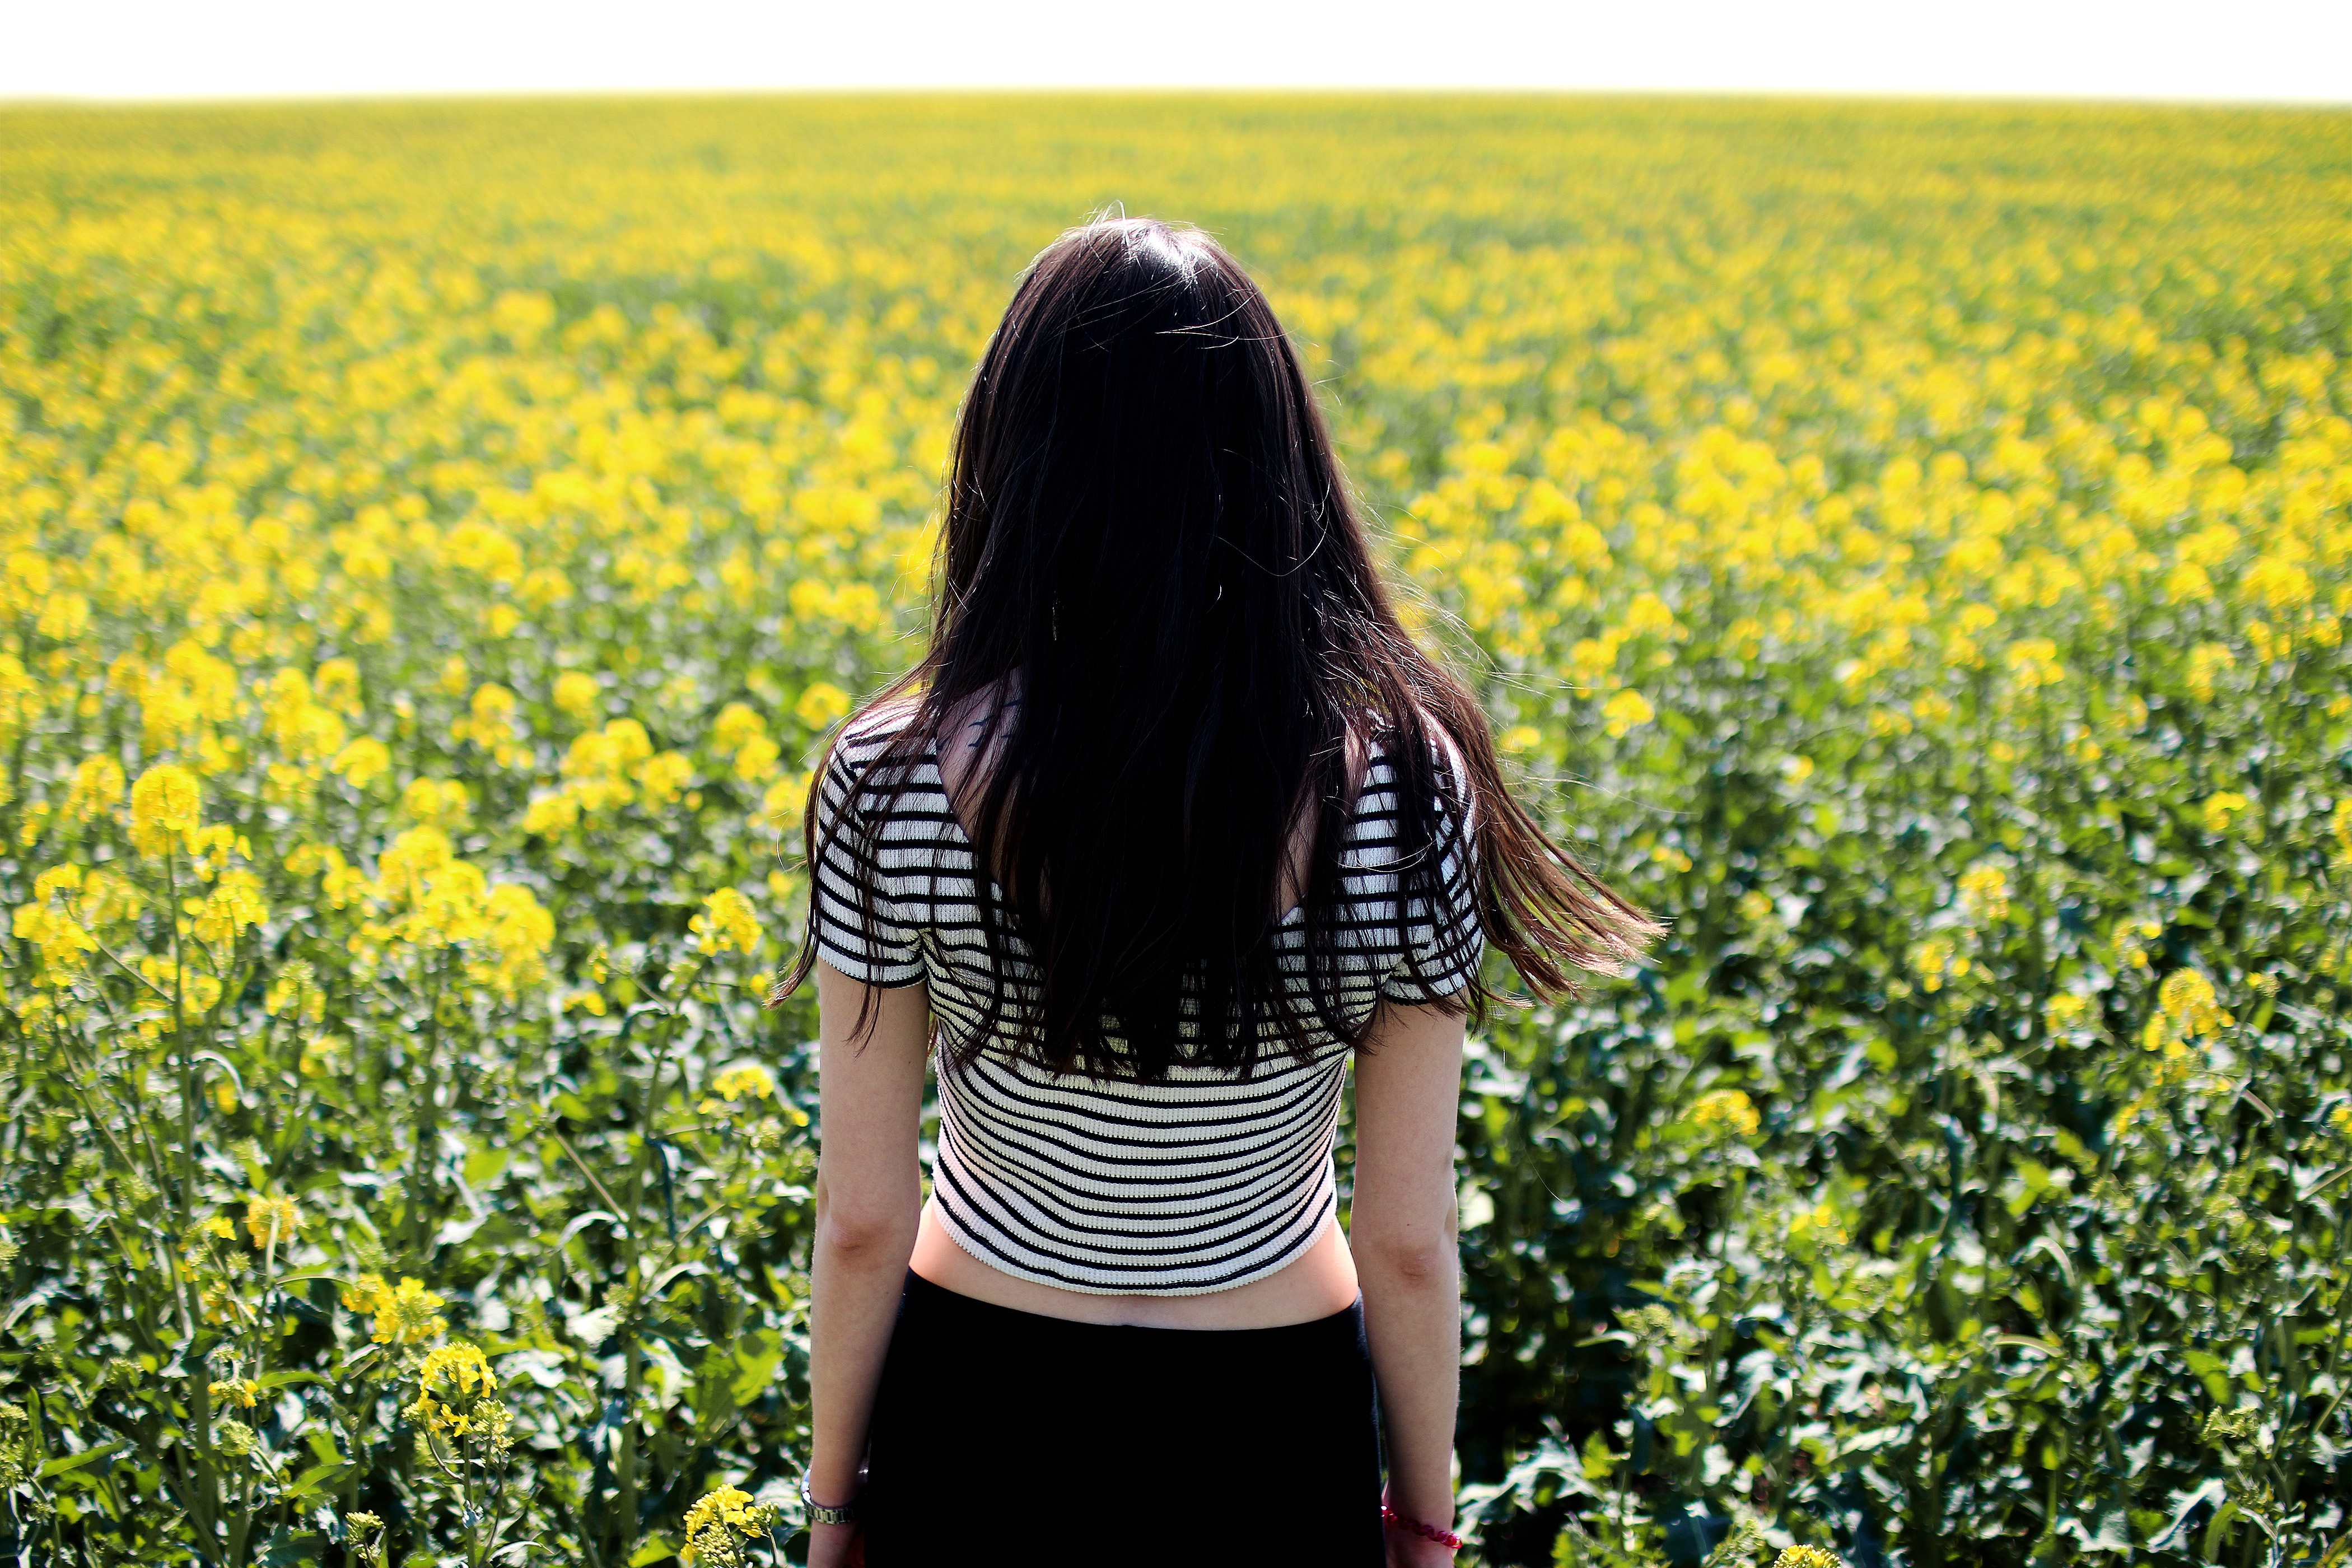
yellow, flower, rapeseed, plant, field, agriculture, brassica, sunflower, meadow, mustard plant, land plant, grass, flowering plant, canola, produce, daisy family, vegetable, food, grass family, crop